Betchworth

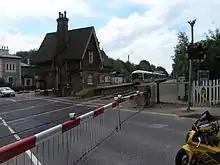
Betchworth Station

Betchworth Conservation Area contains 22 listed buildings and the church of St Michael, the only Grade I building.